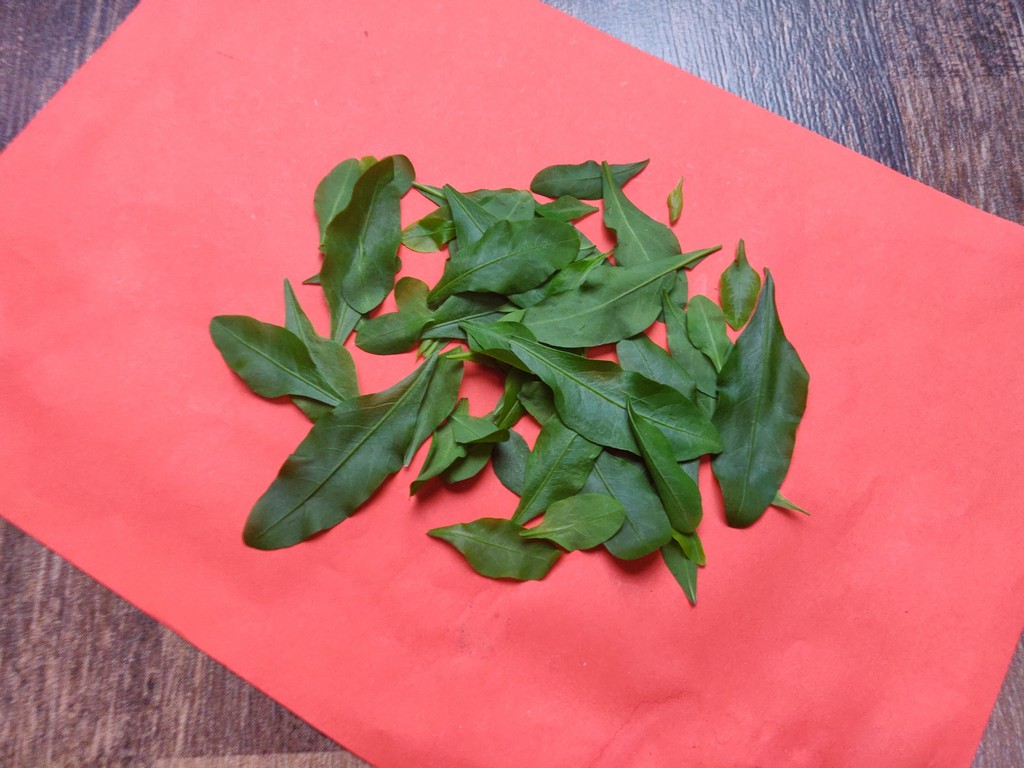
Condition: Healthy
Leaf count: multiple
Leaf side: unknown